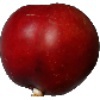
Label: nectarine